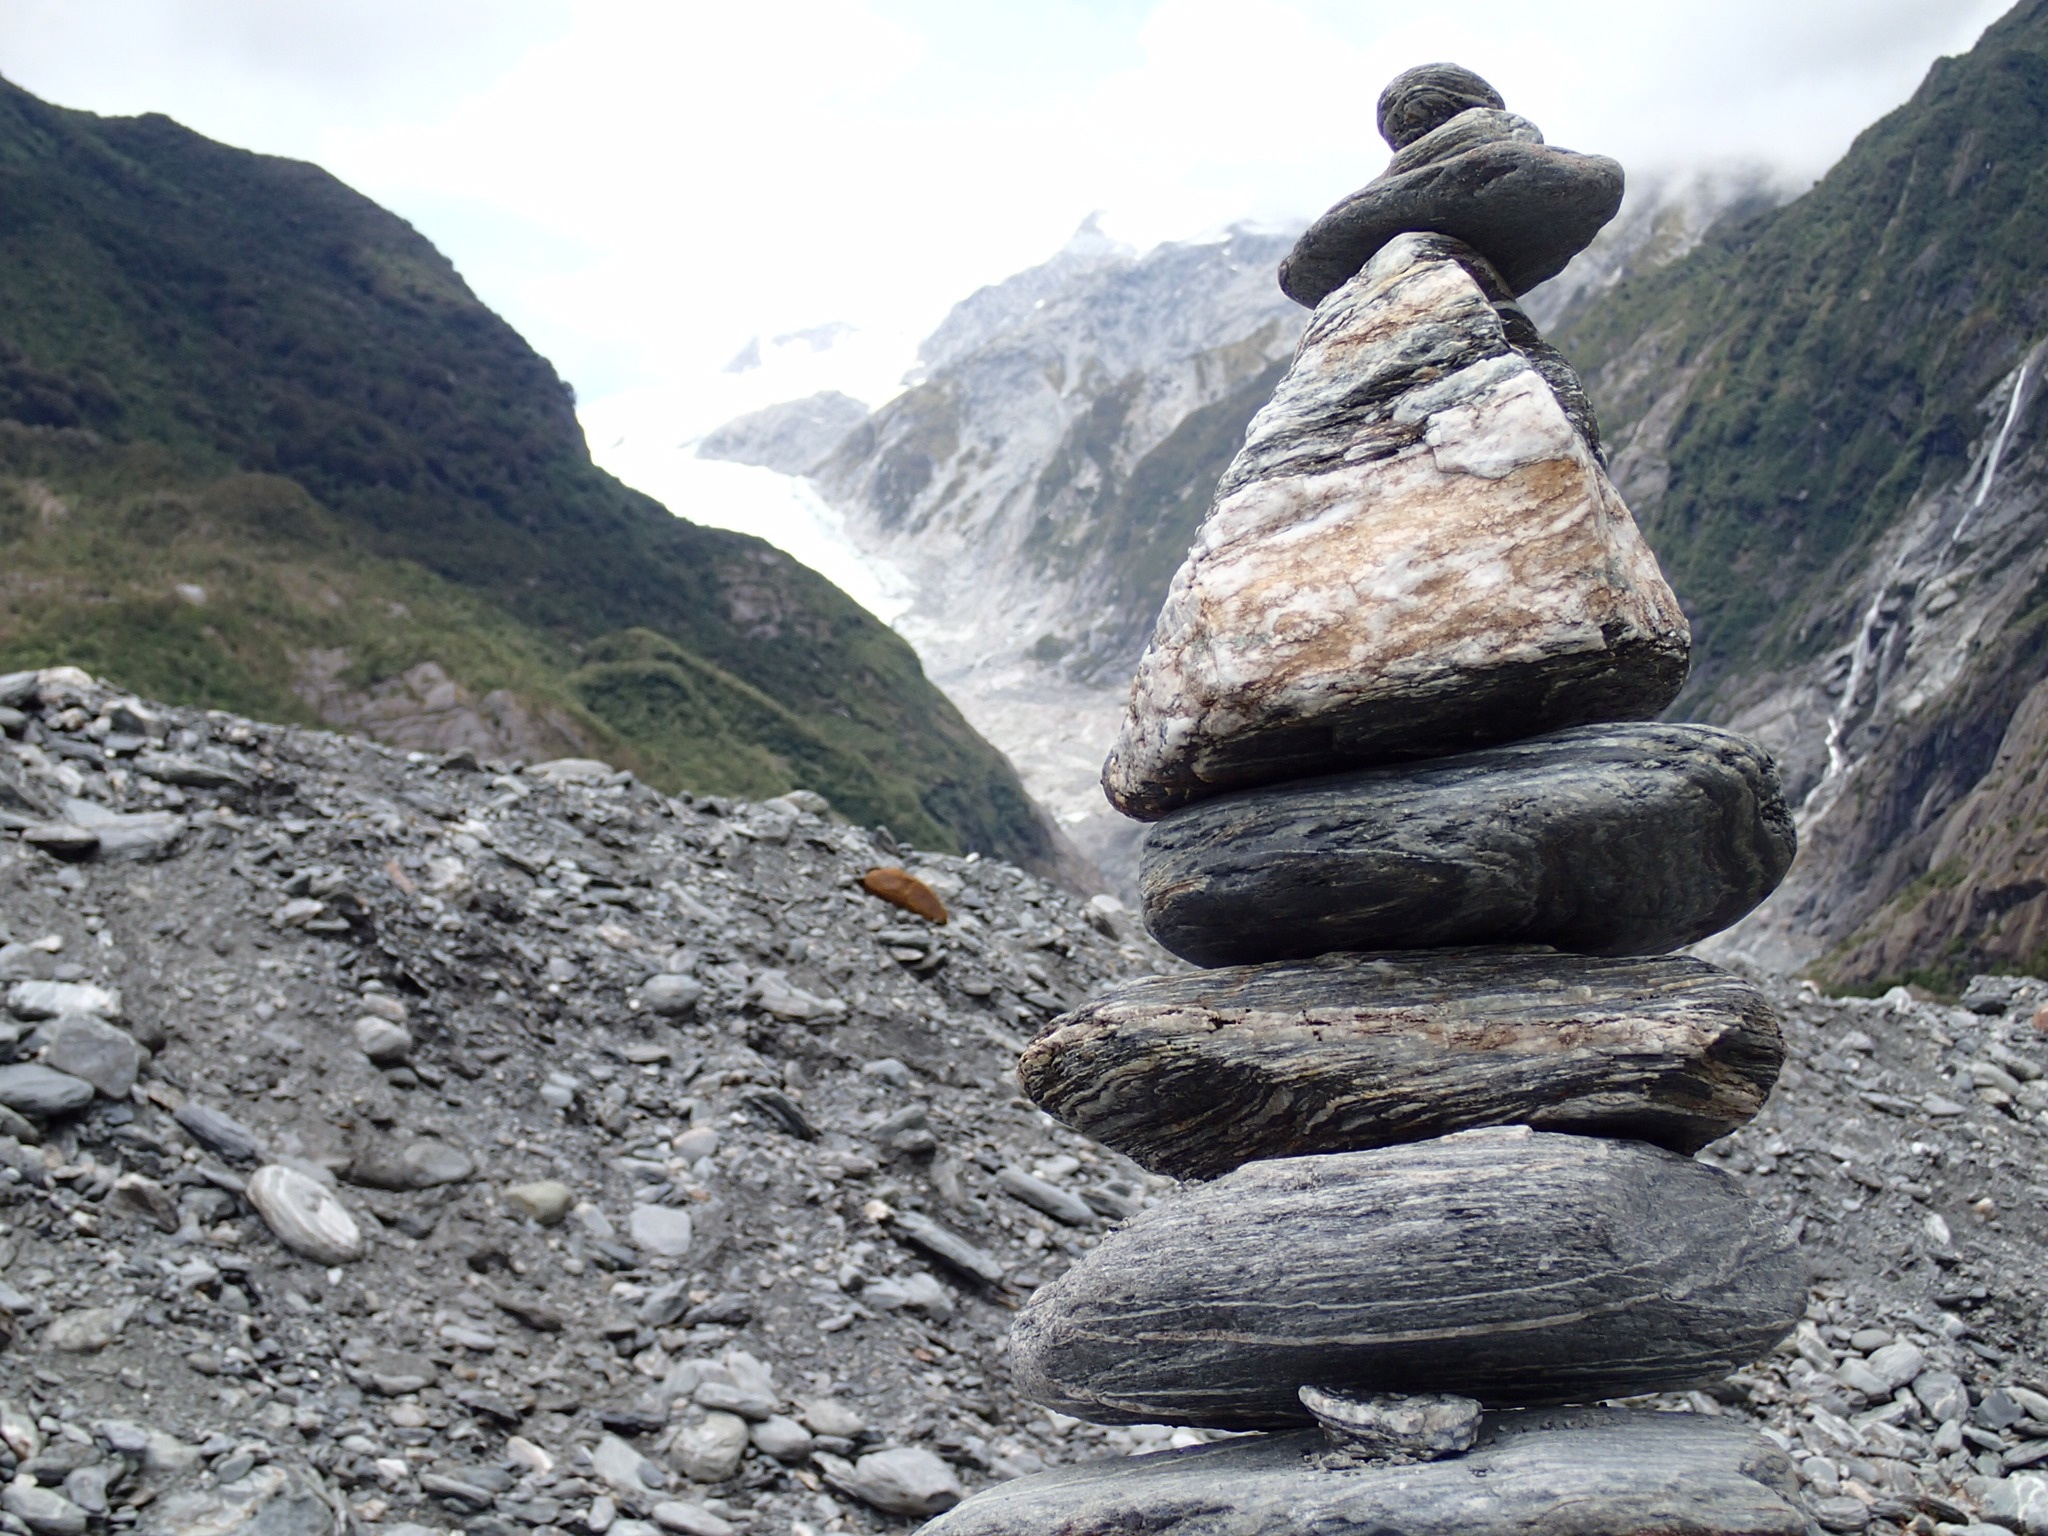
rock, walking, mountain, adventure, mountain range, cliff, extreme sport, terrain, ridge, geology, boulder, fell, wadi, moraine, mountainous landforms, glacial landform, geological phenomenon